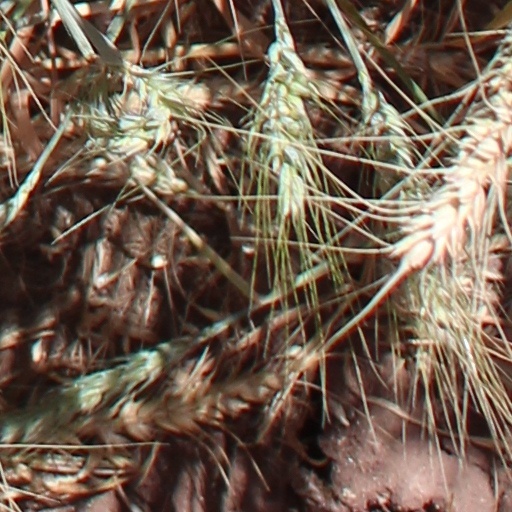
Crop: wheat